Fort Davis, County Cork

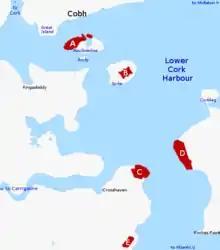
Plan of lower harbour showing location relative to other installations: (A) Haulbowline Naval Base, (B) Fort Mitchel/Westmoreland, (C) Fort Meagher/Camden, (D) Fort Davis/Carlisle, (E) Fort Templebreedy

By the mid-19th century the defences had been renamed to Fort Carlisle (for Frederick Howard, 5th Earl of Carlisle a previous Lord Lieutenant of Ireland). In the 1850s, a Royal Commission gave renewed consideration to the strategic importance of the harbour, and proposed enhancements to the defences at Fort Mitchel (Spike Island), Fort Camden (Crosshaven), and Fort Carlisle. During the 1860s Fort Carlisle was therefore redeveloped along the lines of other "Palmerston Forts" in the region. Some of this development took advantage of 19th century advancements in the use of concrete.